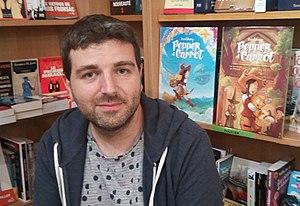
Photo de David Revoy et de ses deux premiers tomes parus chez Glénat pris lors d'une séance de dédicaces à la librairie A Livr'ouvert (Paris 11) le 12/09/2017. Modifié par Midgard
David Revoy, connu également sous le surnom Deevad né le 18 juin 1981 à Reims, en France est un illustrateur, auteur de bande dessinée, graphiste et auteur de différents tutoriels autour des logiciels libres. Il a notamment participé à des projets libres comme MyPaint, Blender et Krita. Il a également utilisé Alchemy pour les processus de création sous contrainte et travaillé avec David Tschumperlé et Sébastien Fourey, à l'ajout dans G'MIC d'un module de mise en couleur pour la bande dessinée.